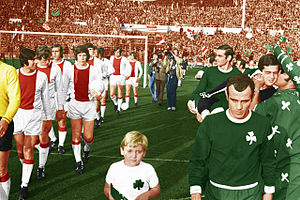
AFC Ajax / Danske spillere gennem tiderne
Ajax - Panathinaikos
Amsterdamsche Football Club Ajax er en hollandsk fodboldklub med hjemmebanen Johan Cruijff Arena i Amsterdam. Klubben blev grundlagt den 18. marts 1900 under navnet Football Club Ajax.